Cole Irvin

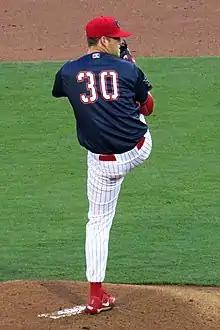
Irvin with the Clearwater Threshers in 2017

Cole RJ Irvin (born January 31, 1994) is an American professional baseball pitcher for the Doosan Bears of the KBO League. He has previously played in Major League Baseball (MLB) for the Philadelphia Phillies, Oakland Athletics, Baltimore Orioles, and Minnesota Twins. Irvin was drafted by the Phillies in the fifth round of the 2016 MLB draft, and made his MLB debut with them in 2019. He pitched for the Athletics from 2021 to 2022.